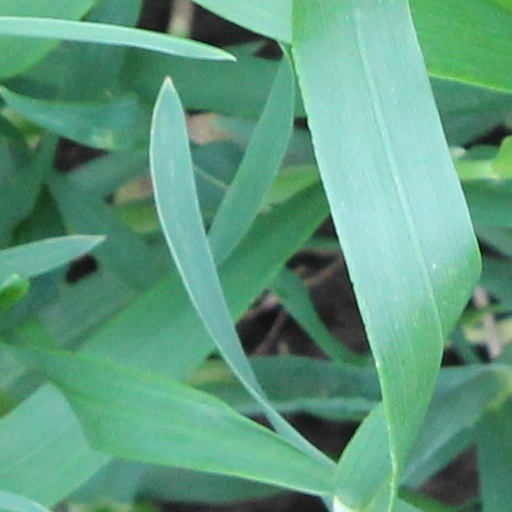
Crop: wheat